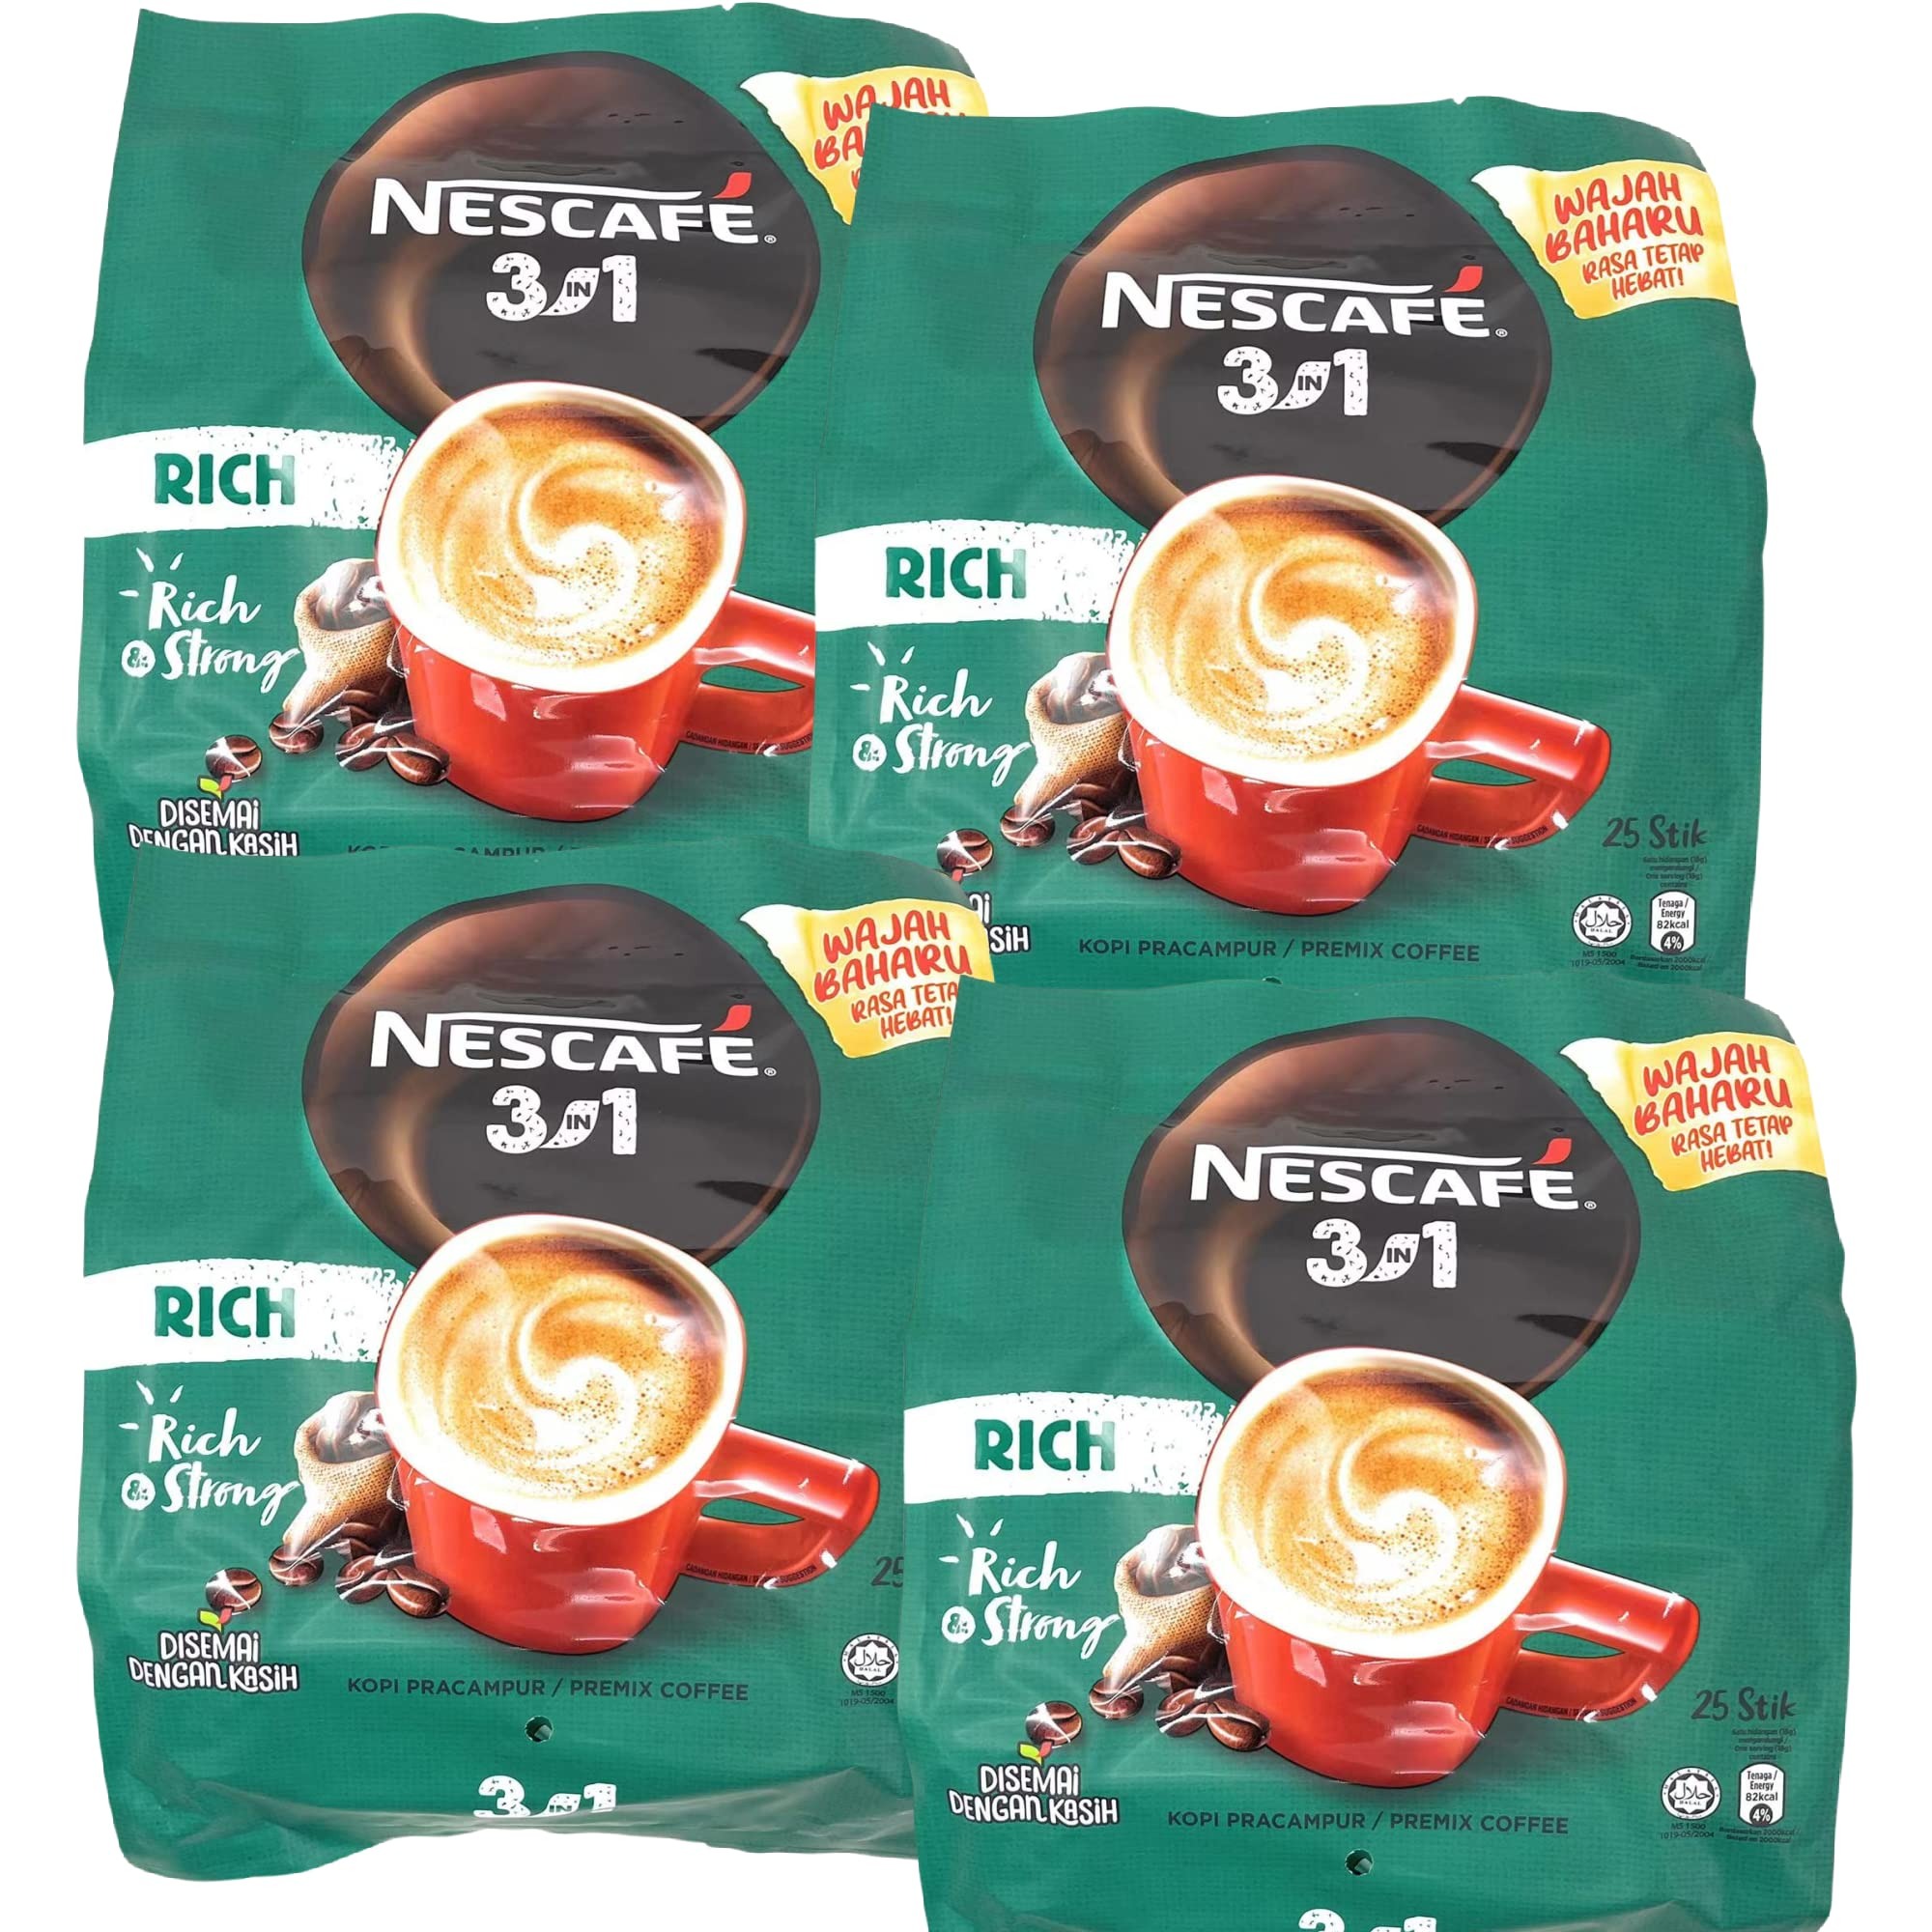
Item Name: Nescafe 3 in 1 Strong Instant Coffee Single Packets, (Pack of 28)
Bullet Point 1: Product Type:Grocery
Bullet Point 2: Item Package Dimension:8.128 cm L X14.224 cm W X14.986 cm H
Bullet Point 3: Item Package Weight:0.522 kg
Bullet Point 4: Country Of Origin: Germany
Product Description: 28 packs of NesCafe Strong with sugar and cream.
Value: 28.0
Unit: Count

Price: 17.92